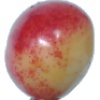
Label: cherry_rainier